Shiklah

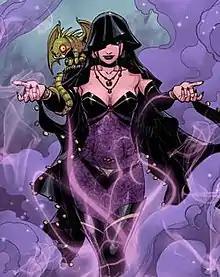
Shiklah with her pet, Bug.

Shiklah is a supervillain who appears in American comic books published by Marvel Comics. She was married to Deadpool, but they became estranged, and she married Dracula instead.